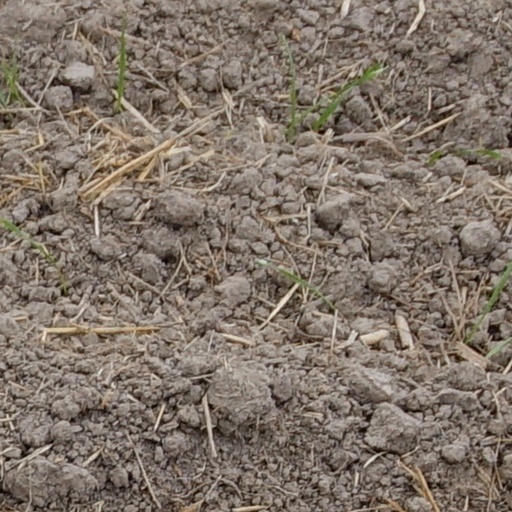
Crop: wheat